Sky position (RA, Dec in degrees): 148.725, 11.474
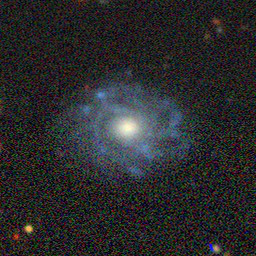
Galaxy morphology: Unbarred Loose Spiral Galaxies